Question: What is the teddy bear wearing?
Tambaya: Me ƴar tsanar ta ke sanye dashi?
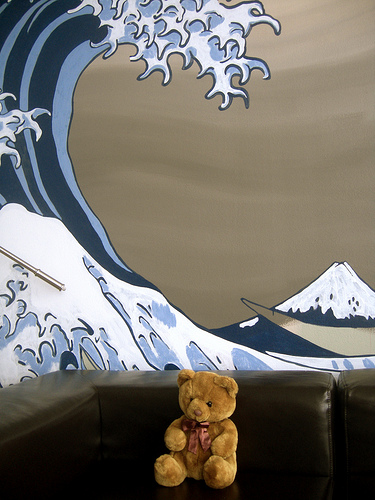
Answer: A bowtie.
Amsa: Ɗamarar wuya mai kintinkiri.